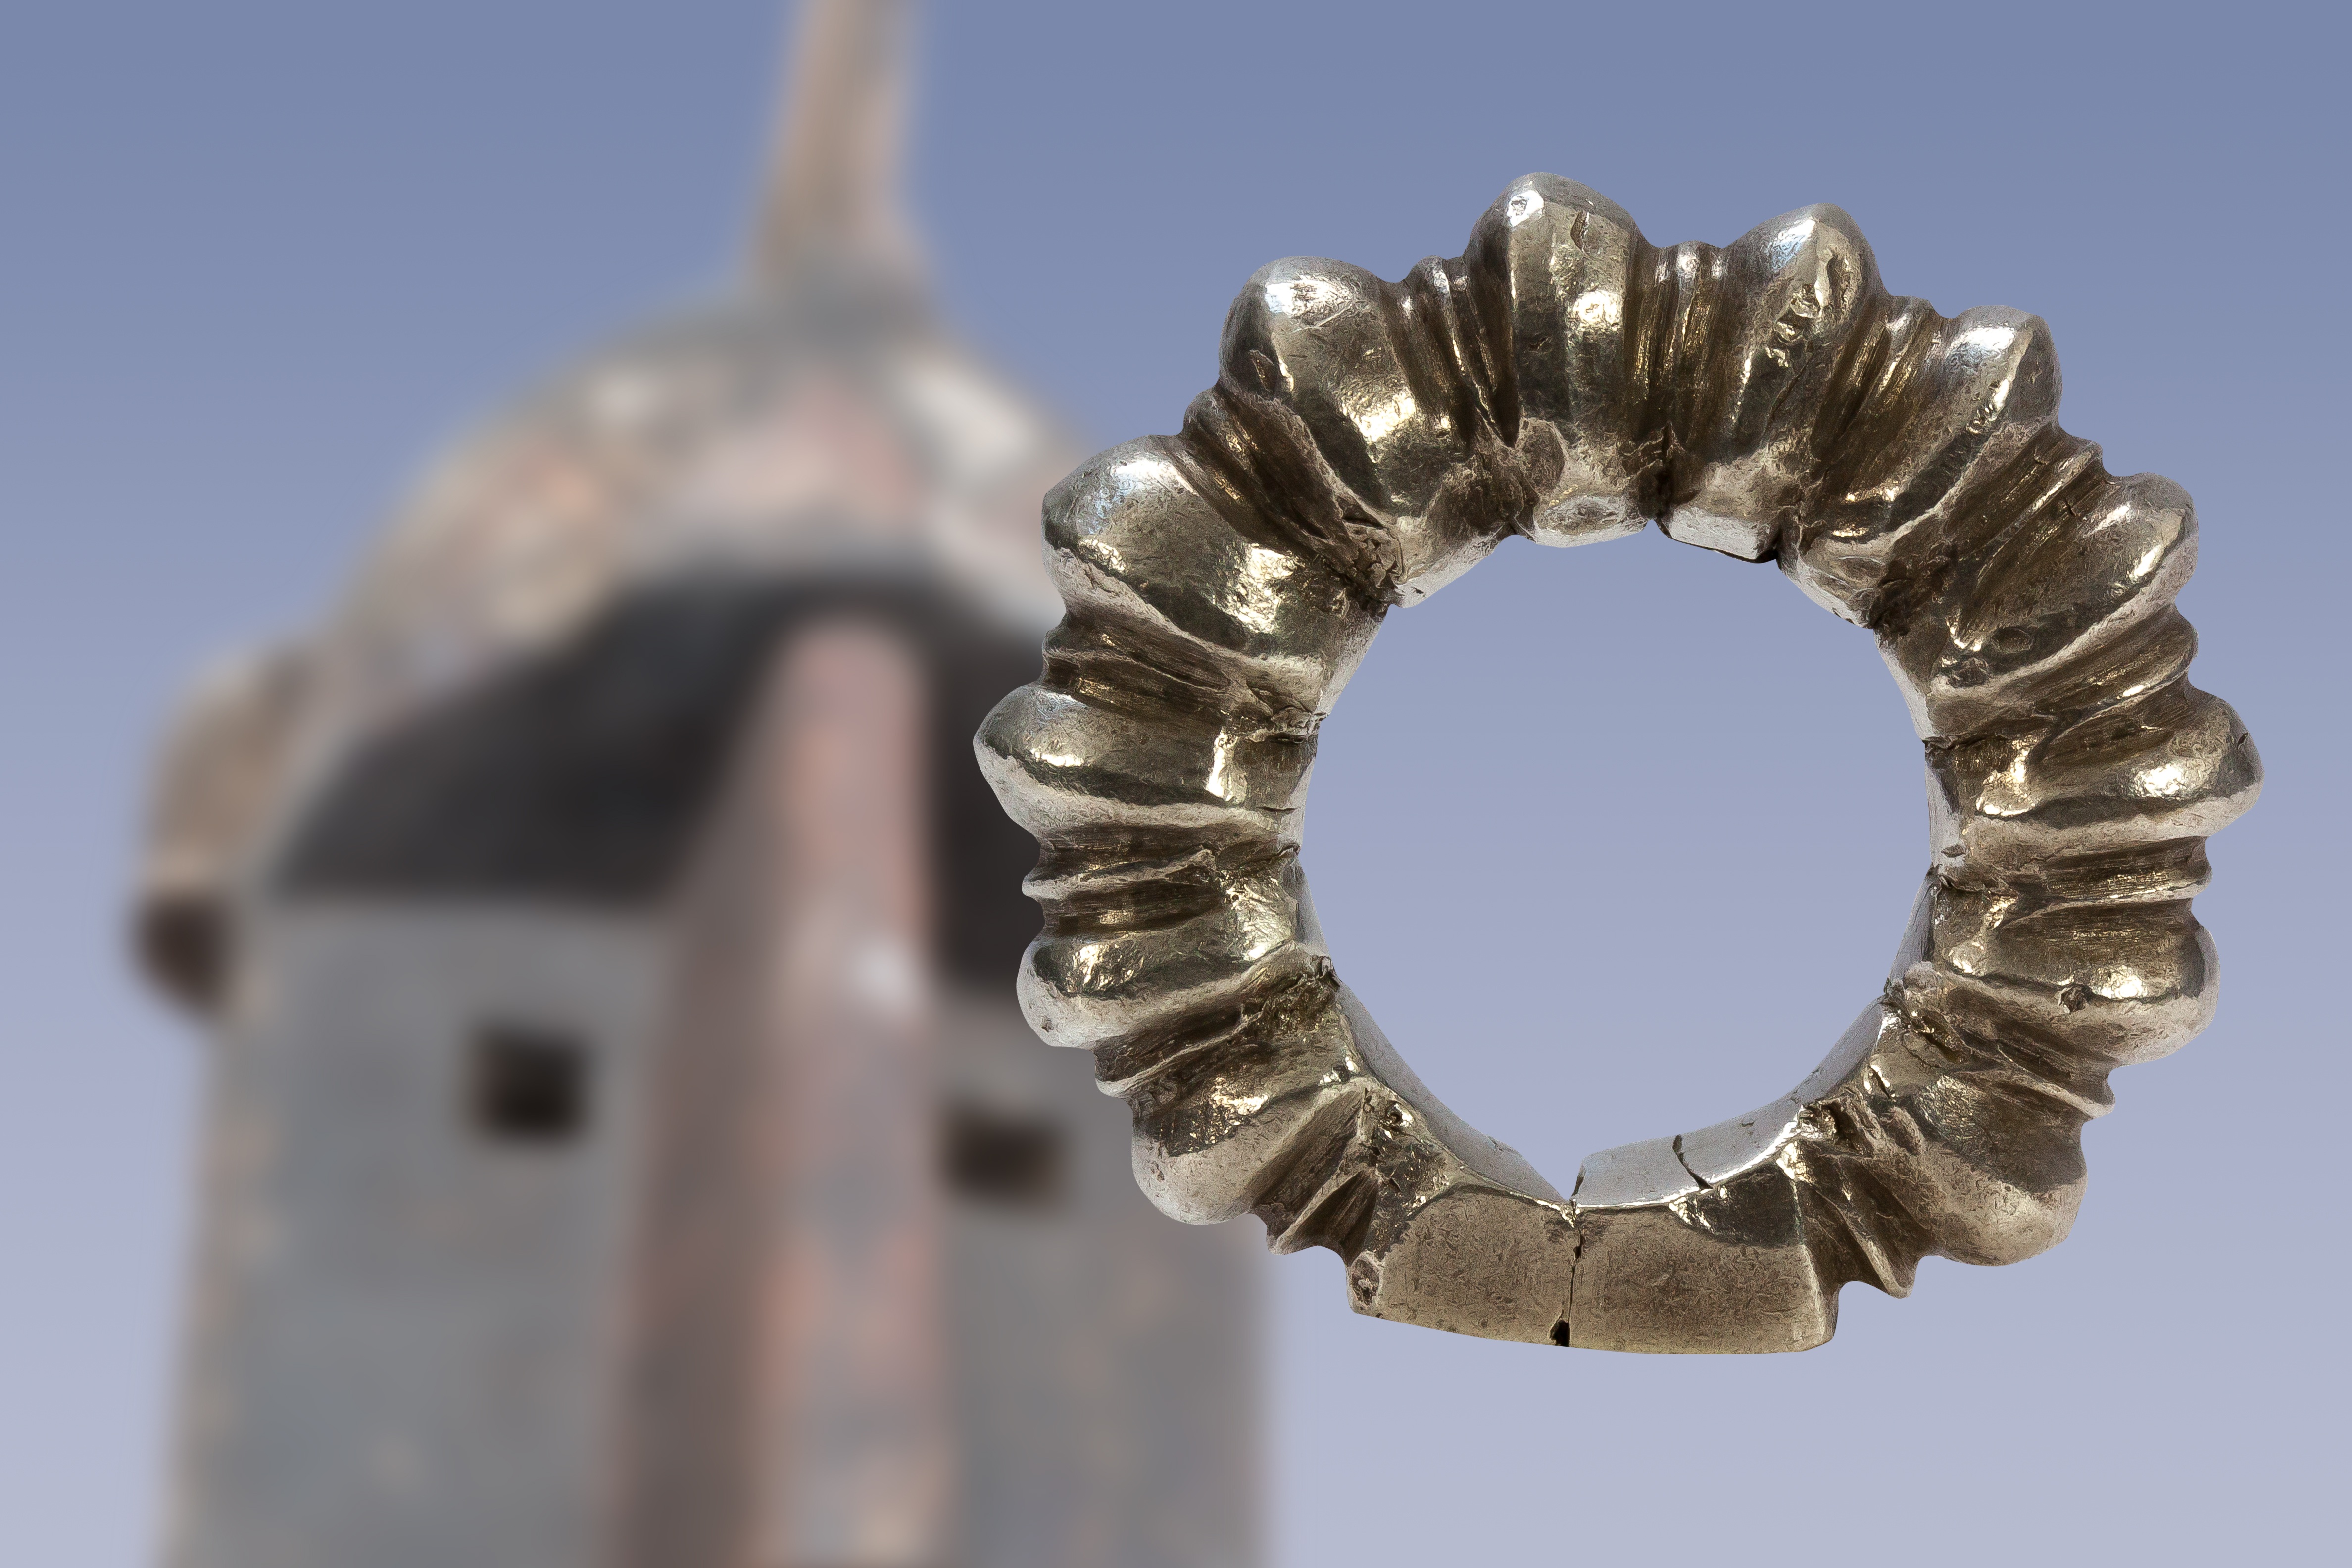
ring, macro, lighting, tribe, jewellery, mask, mali, silver, symbolism, ritual, trailers, archaic, ethnic group, bead ring, ethno, fulani, fashion accessory